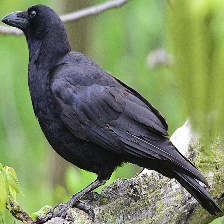
Species: CROW
Scientific name: CORVUS